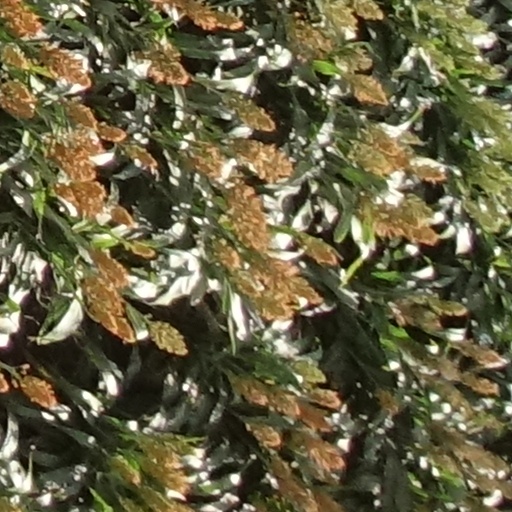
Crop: sorghum